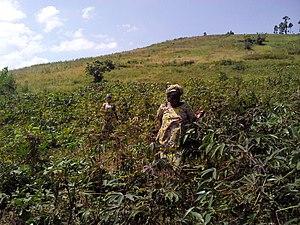
La production de manioc en république démocratique du Congo, évaluée à environ 15 millions de tonnes par an, est une activité importante pour l'économie de ce pays, dont c'est l'une des principales cultures. La consommation annuelle moyenne de manioc par habitant, évaluée à 353 kg, y est la plus élevée au monde. Le Zaïre, désormais RDC, était en 1996, le premier consommateur mondial de manioc, suivi par la république du Congo.